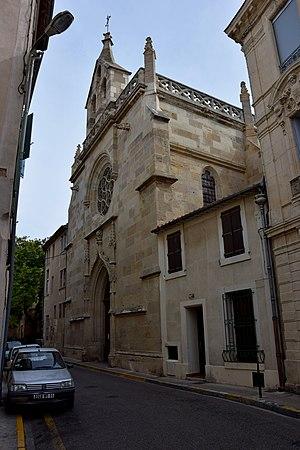
Église Saint-Sébastien, Narbonne This building is indexed in the Base Mérimée, a database of architectural heritage maintained by the French Ministry of Culture,
L'église Saint-Sébastien est une église catholique située à Narbonne en France, dans le département de l'Aude. Elle dépend du diocèse de Carcassonne et Narbonne et elle est dédiée à saint Sébastien qui serait né non loin. Elle a été classée aux monuments historiques en 1913.